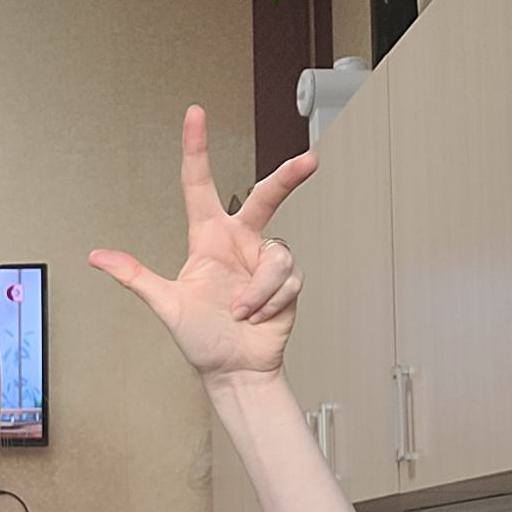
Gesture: three2